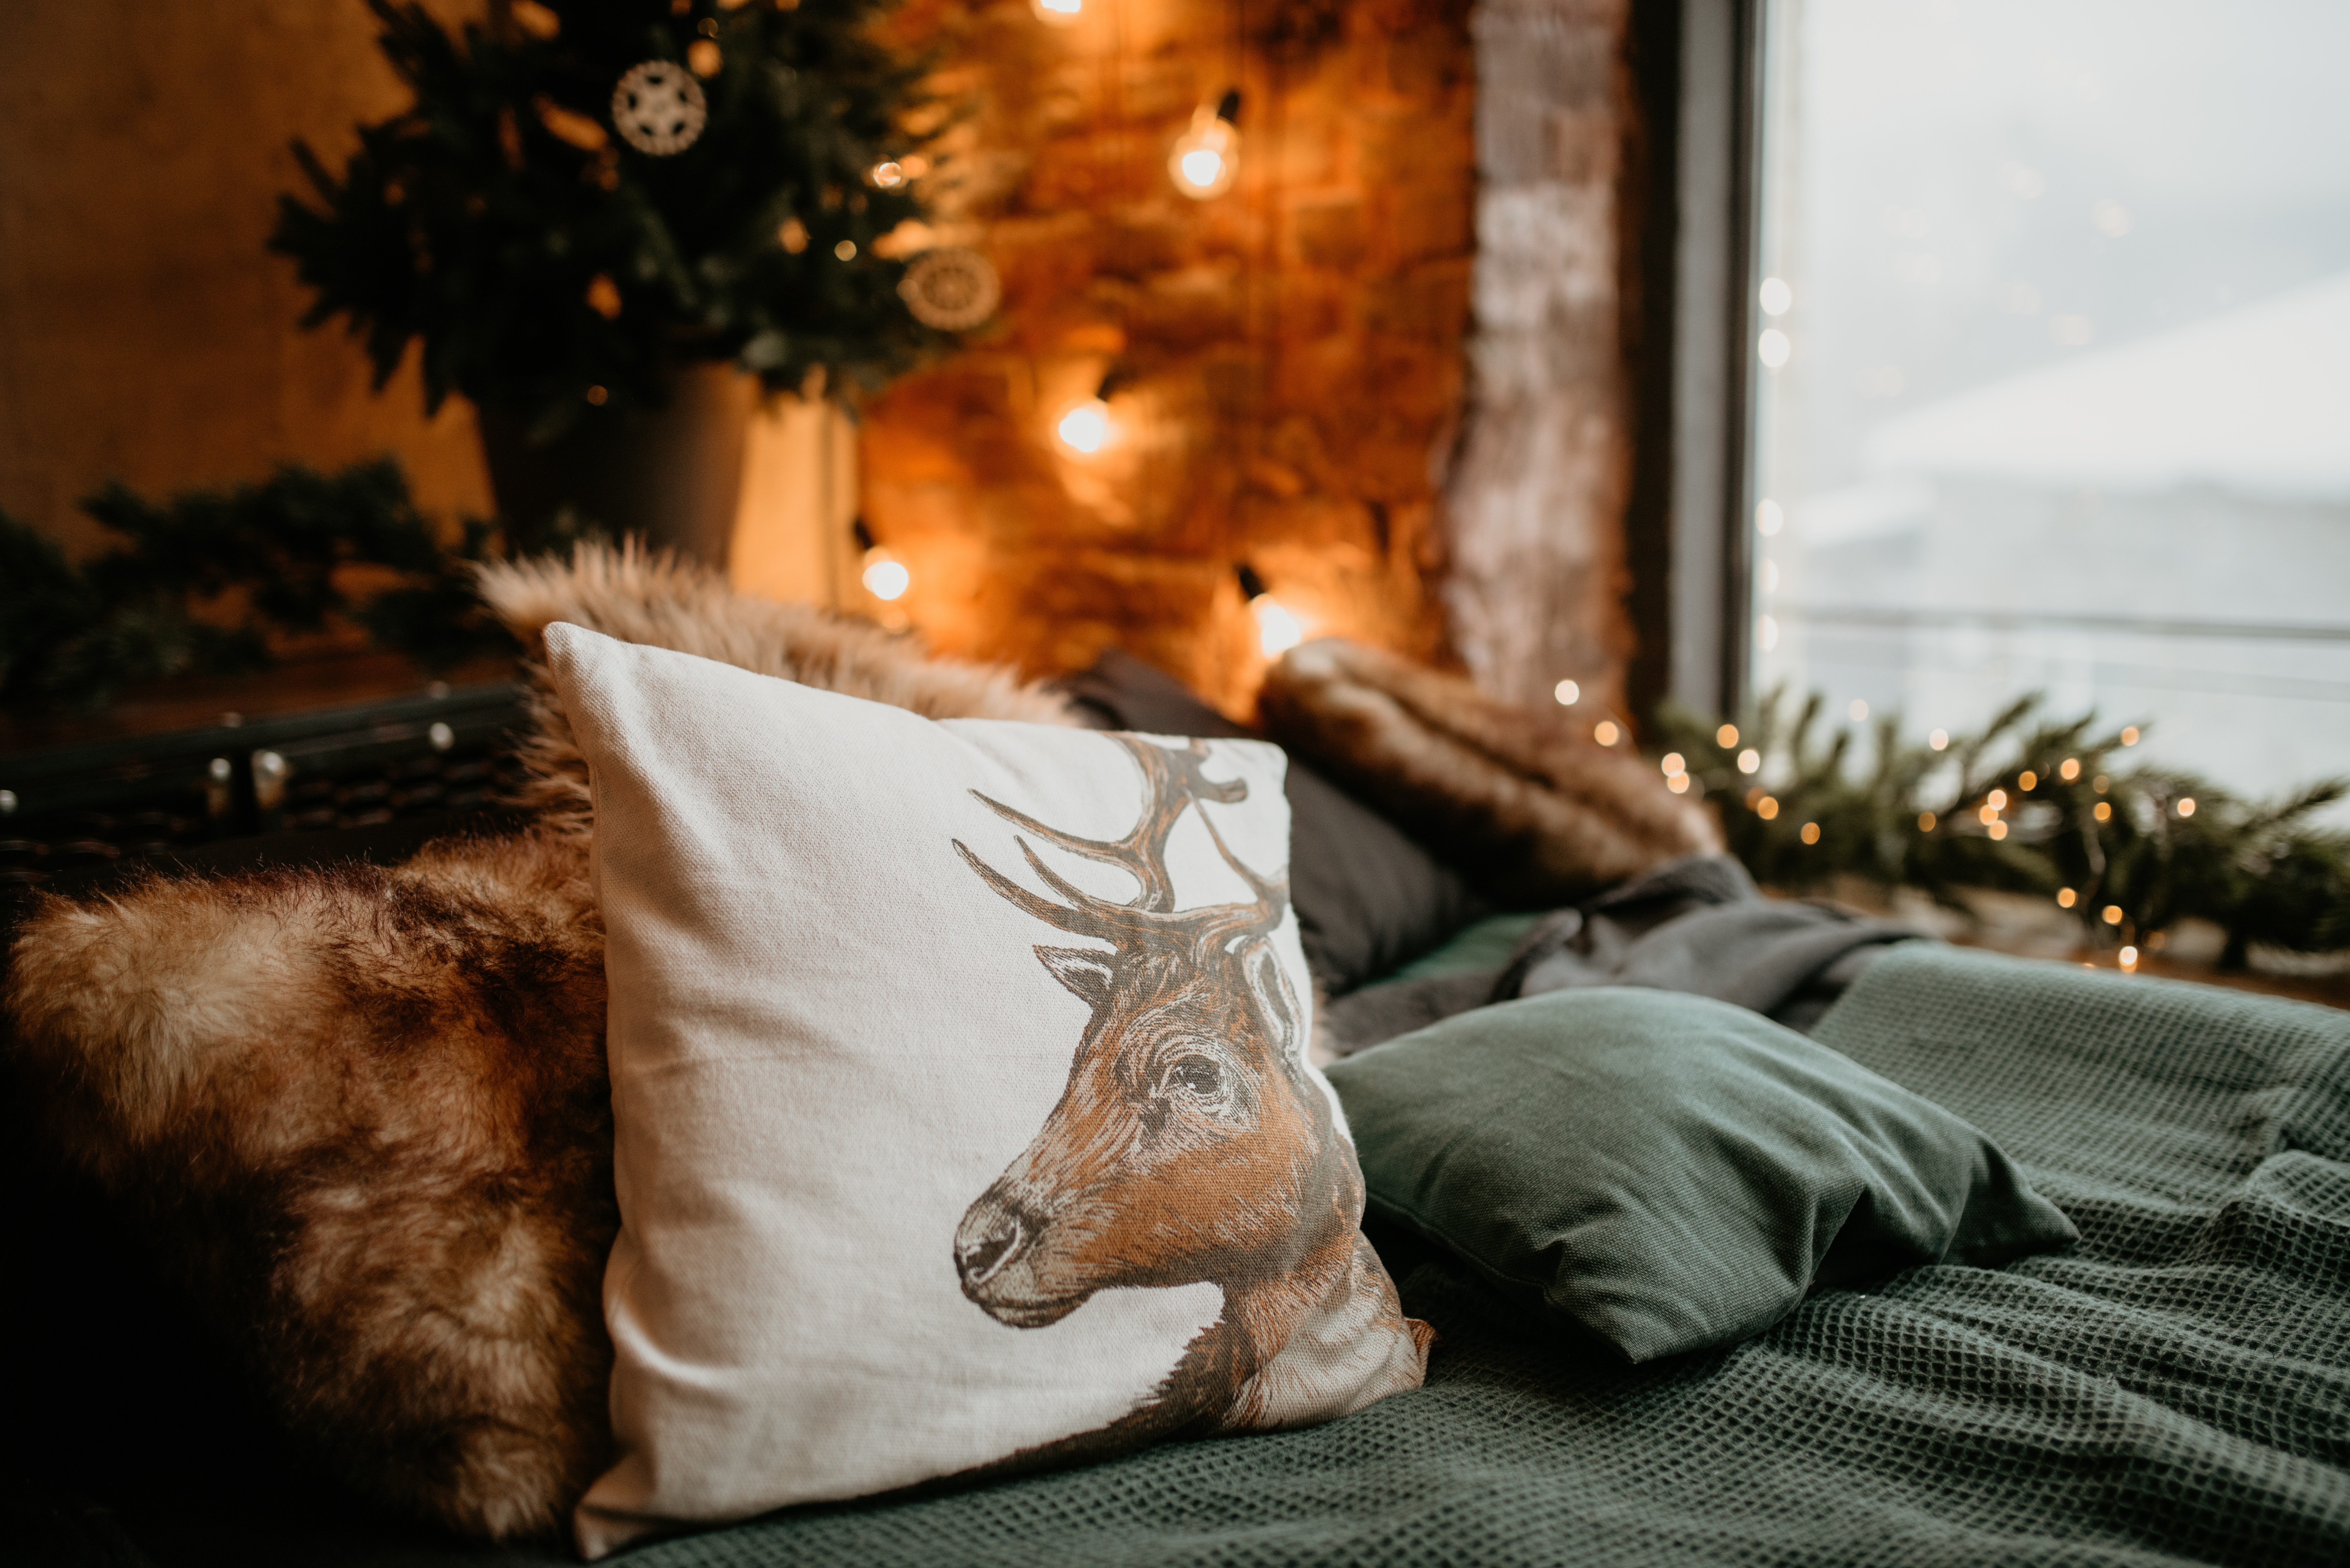
tree, pillow, cushion, bed sheet, room, bedding, furniture, linens, textile, fur, branch, christmas, deer, christmas stocking, interior design, fawn, reindeer, house